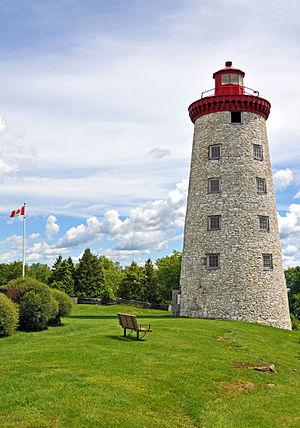
Voici la liste des lieux historiques nationaux du Canada situé en Ontario. En mai 2012, on compte 263 lieux historiques nationaux en Ontario, dont 37 sont administrés par Parcs Canada. À ce nombre, il faut ajouter aussi cinq sites qui ont perdu leur désignation. Pour les villes de Toronto, Ottawa et Kingston voir :
Le lieu historique national de la Bataille-du-Moulin-à-Vent est un site historique situé à Edwardsburgh/Cardinal en Ontario. Le site commémore la bataille du Moulin-à-Vent de novembre 1838, bataille de la Rébellion du Haut-Canada qui a eu lieu autour d'un moulin à vent. En 1873, ce moulin est converti en phare par le ministère de la Marine. Il est alors connu sous le nom de phare de Windmill Point. Il est utilisé ensuite durant près d'un siècle.
Cet article recense les lieux patrimoniaux des comtés unis de Leeds et Grenville inscrits au répertoire des lieux patrimoniaux du Canada, qu'ils soient de niveau provincial, fédéral ou municipal.